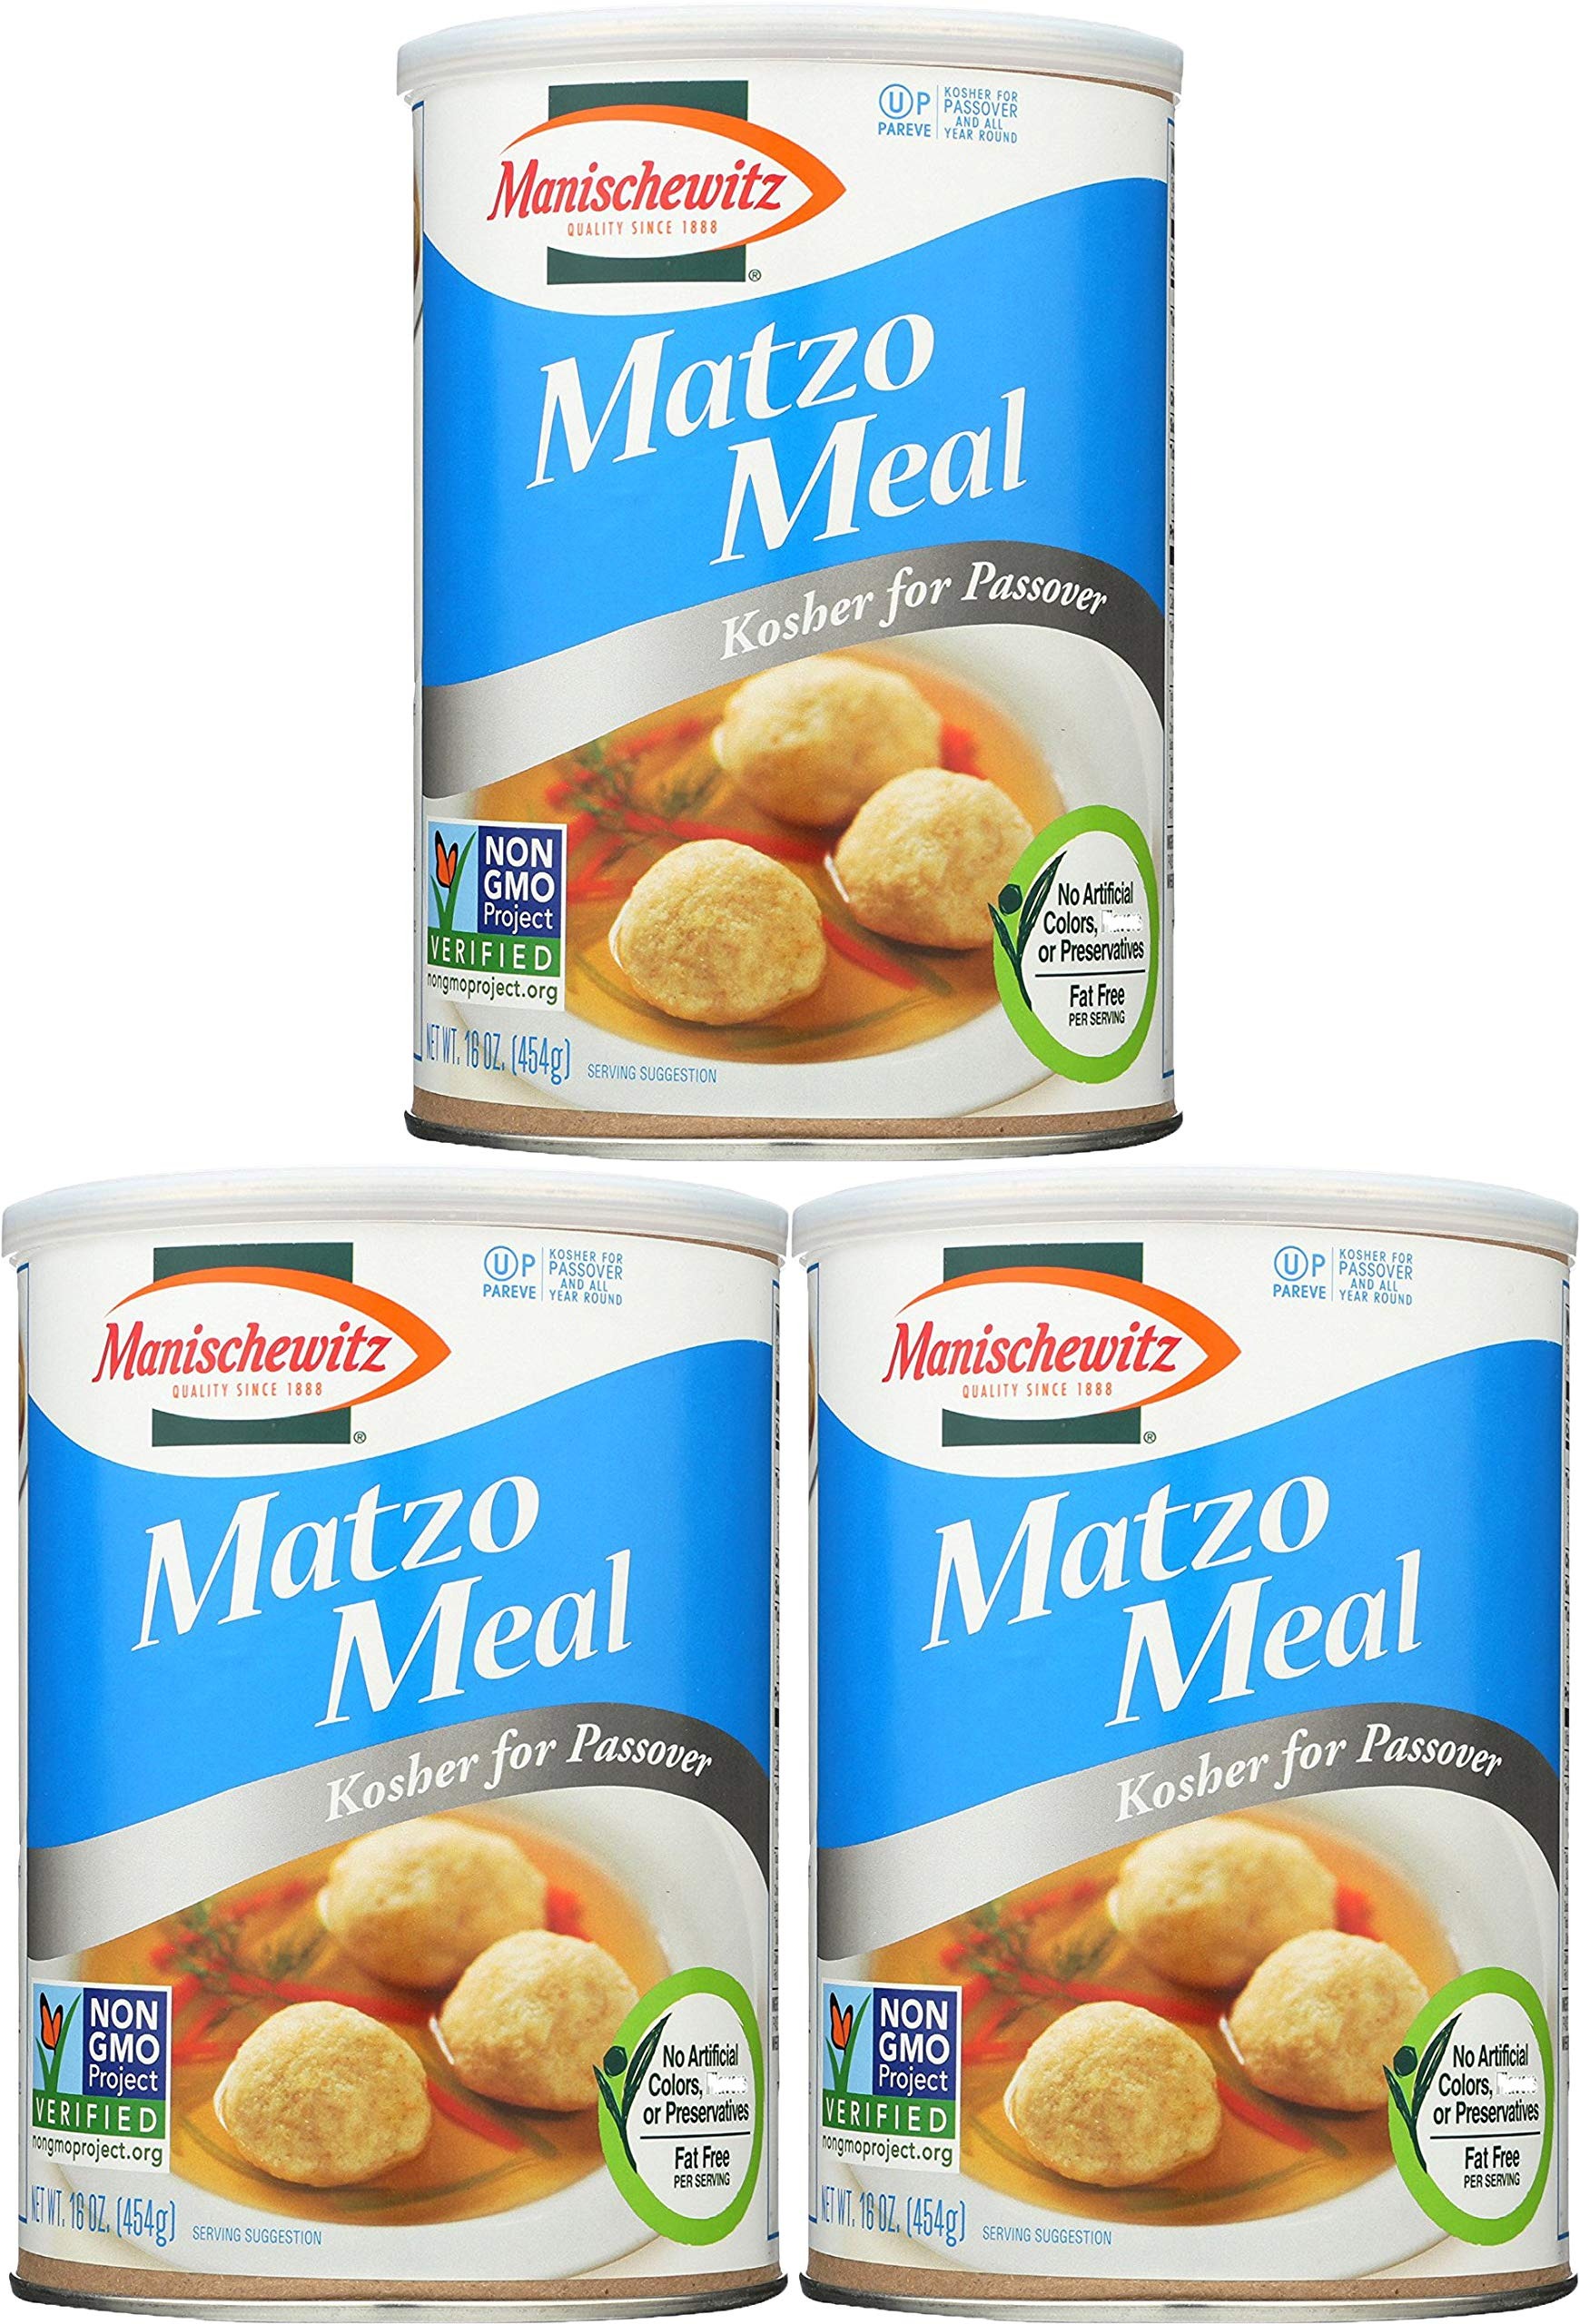
Item Name: Manischewitz Matzo Meal Passover Canister, 16 Oz (Pack of 3, Total of 48 Oz)
Value: 48.0
Unit: Ounce

Price: 8.49